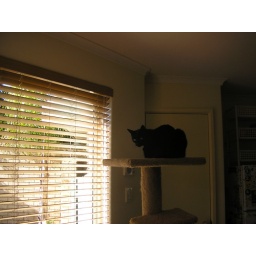
Its a sunny spot in te morning, so both te kittyboy enjoy sleeping at the base of the tree.